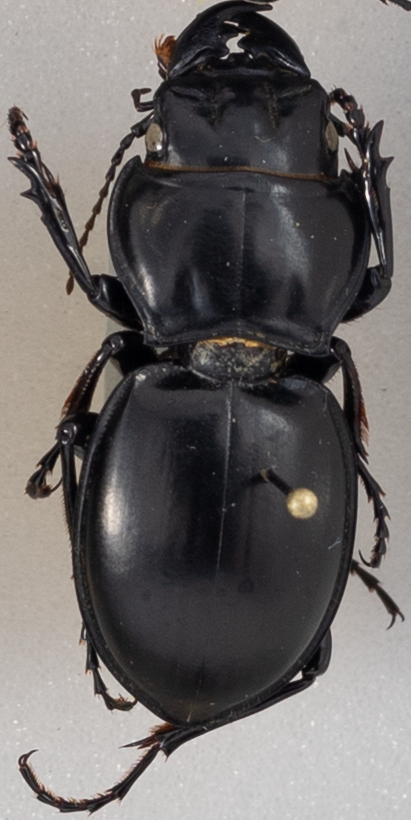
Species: Pasimachus californicus
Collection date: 2015-08-04
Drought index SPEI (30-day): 0.84
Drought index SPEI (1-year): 0.8
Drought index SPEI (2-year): -0.62